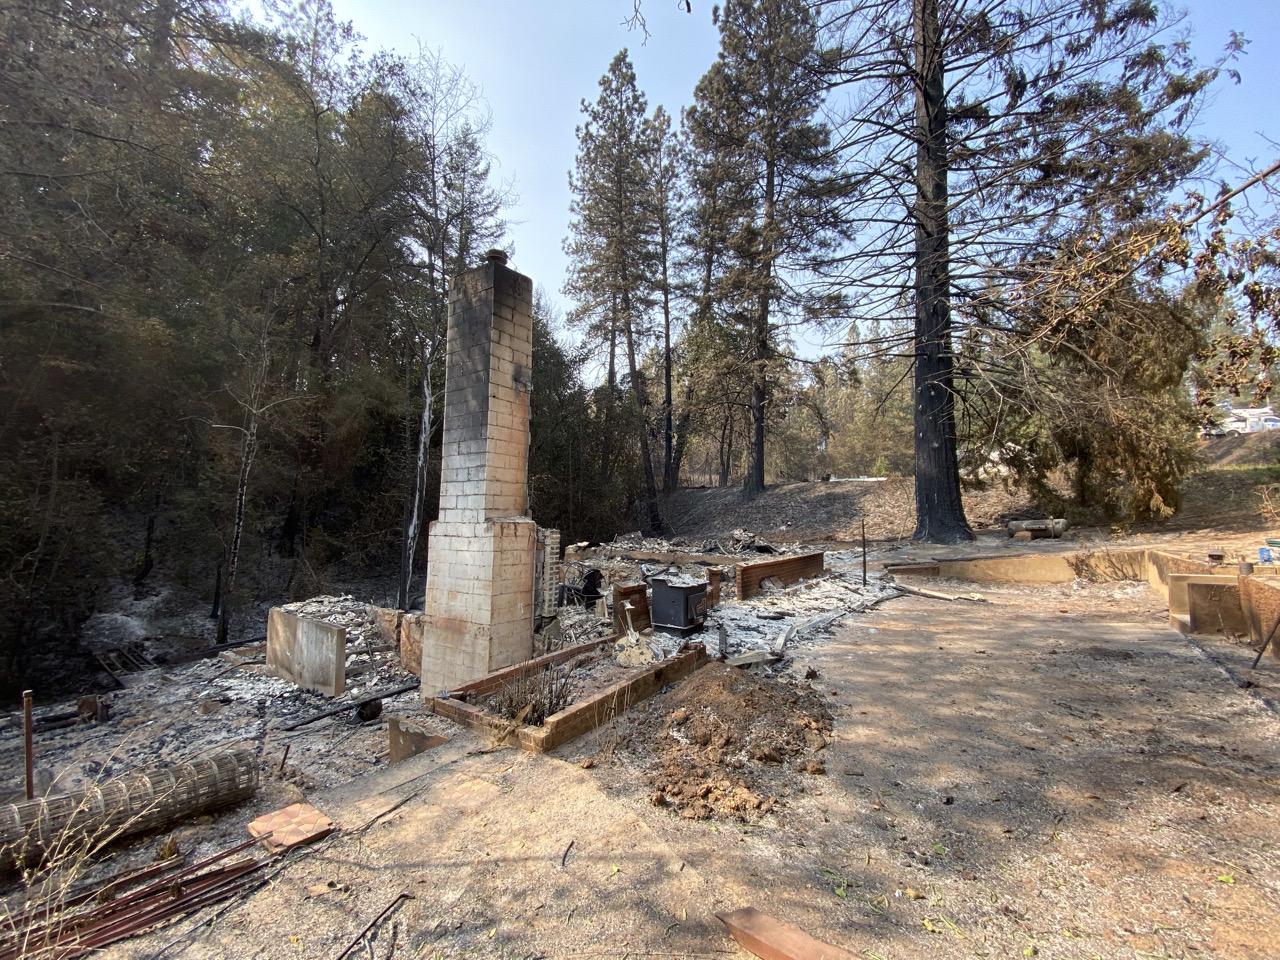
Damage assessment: destroyed